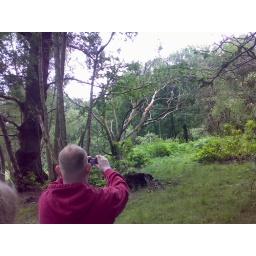
All monkeys in the forest are Barbary Macaques.Taken with a Nokia N73 on the 22th July 2007.